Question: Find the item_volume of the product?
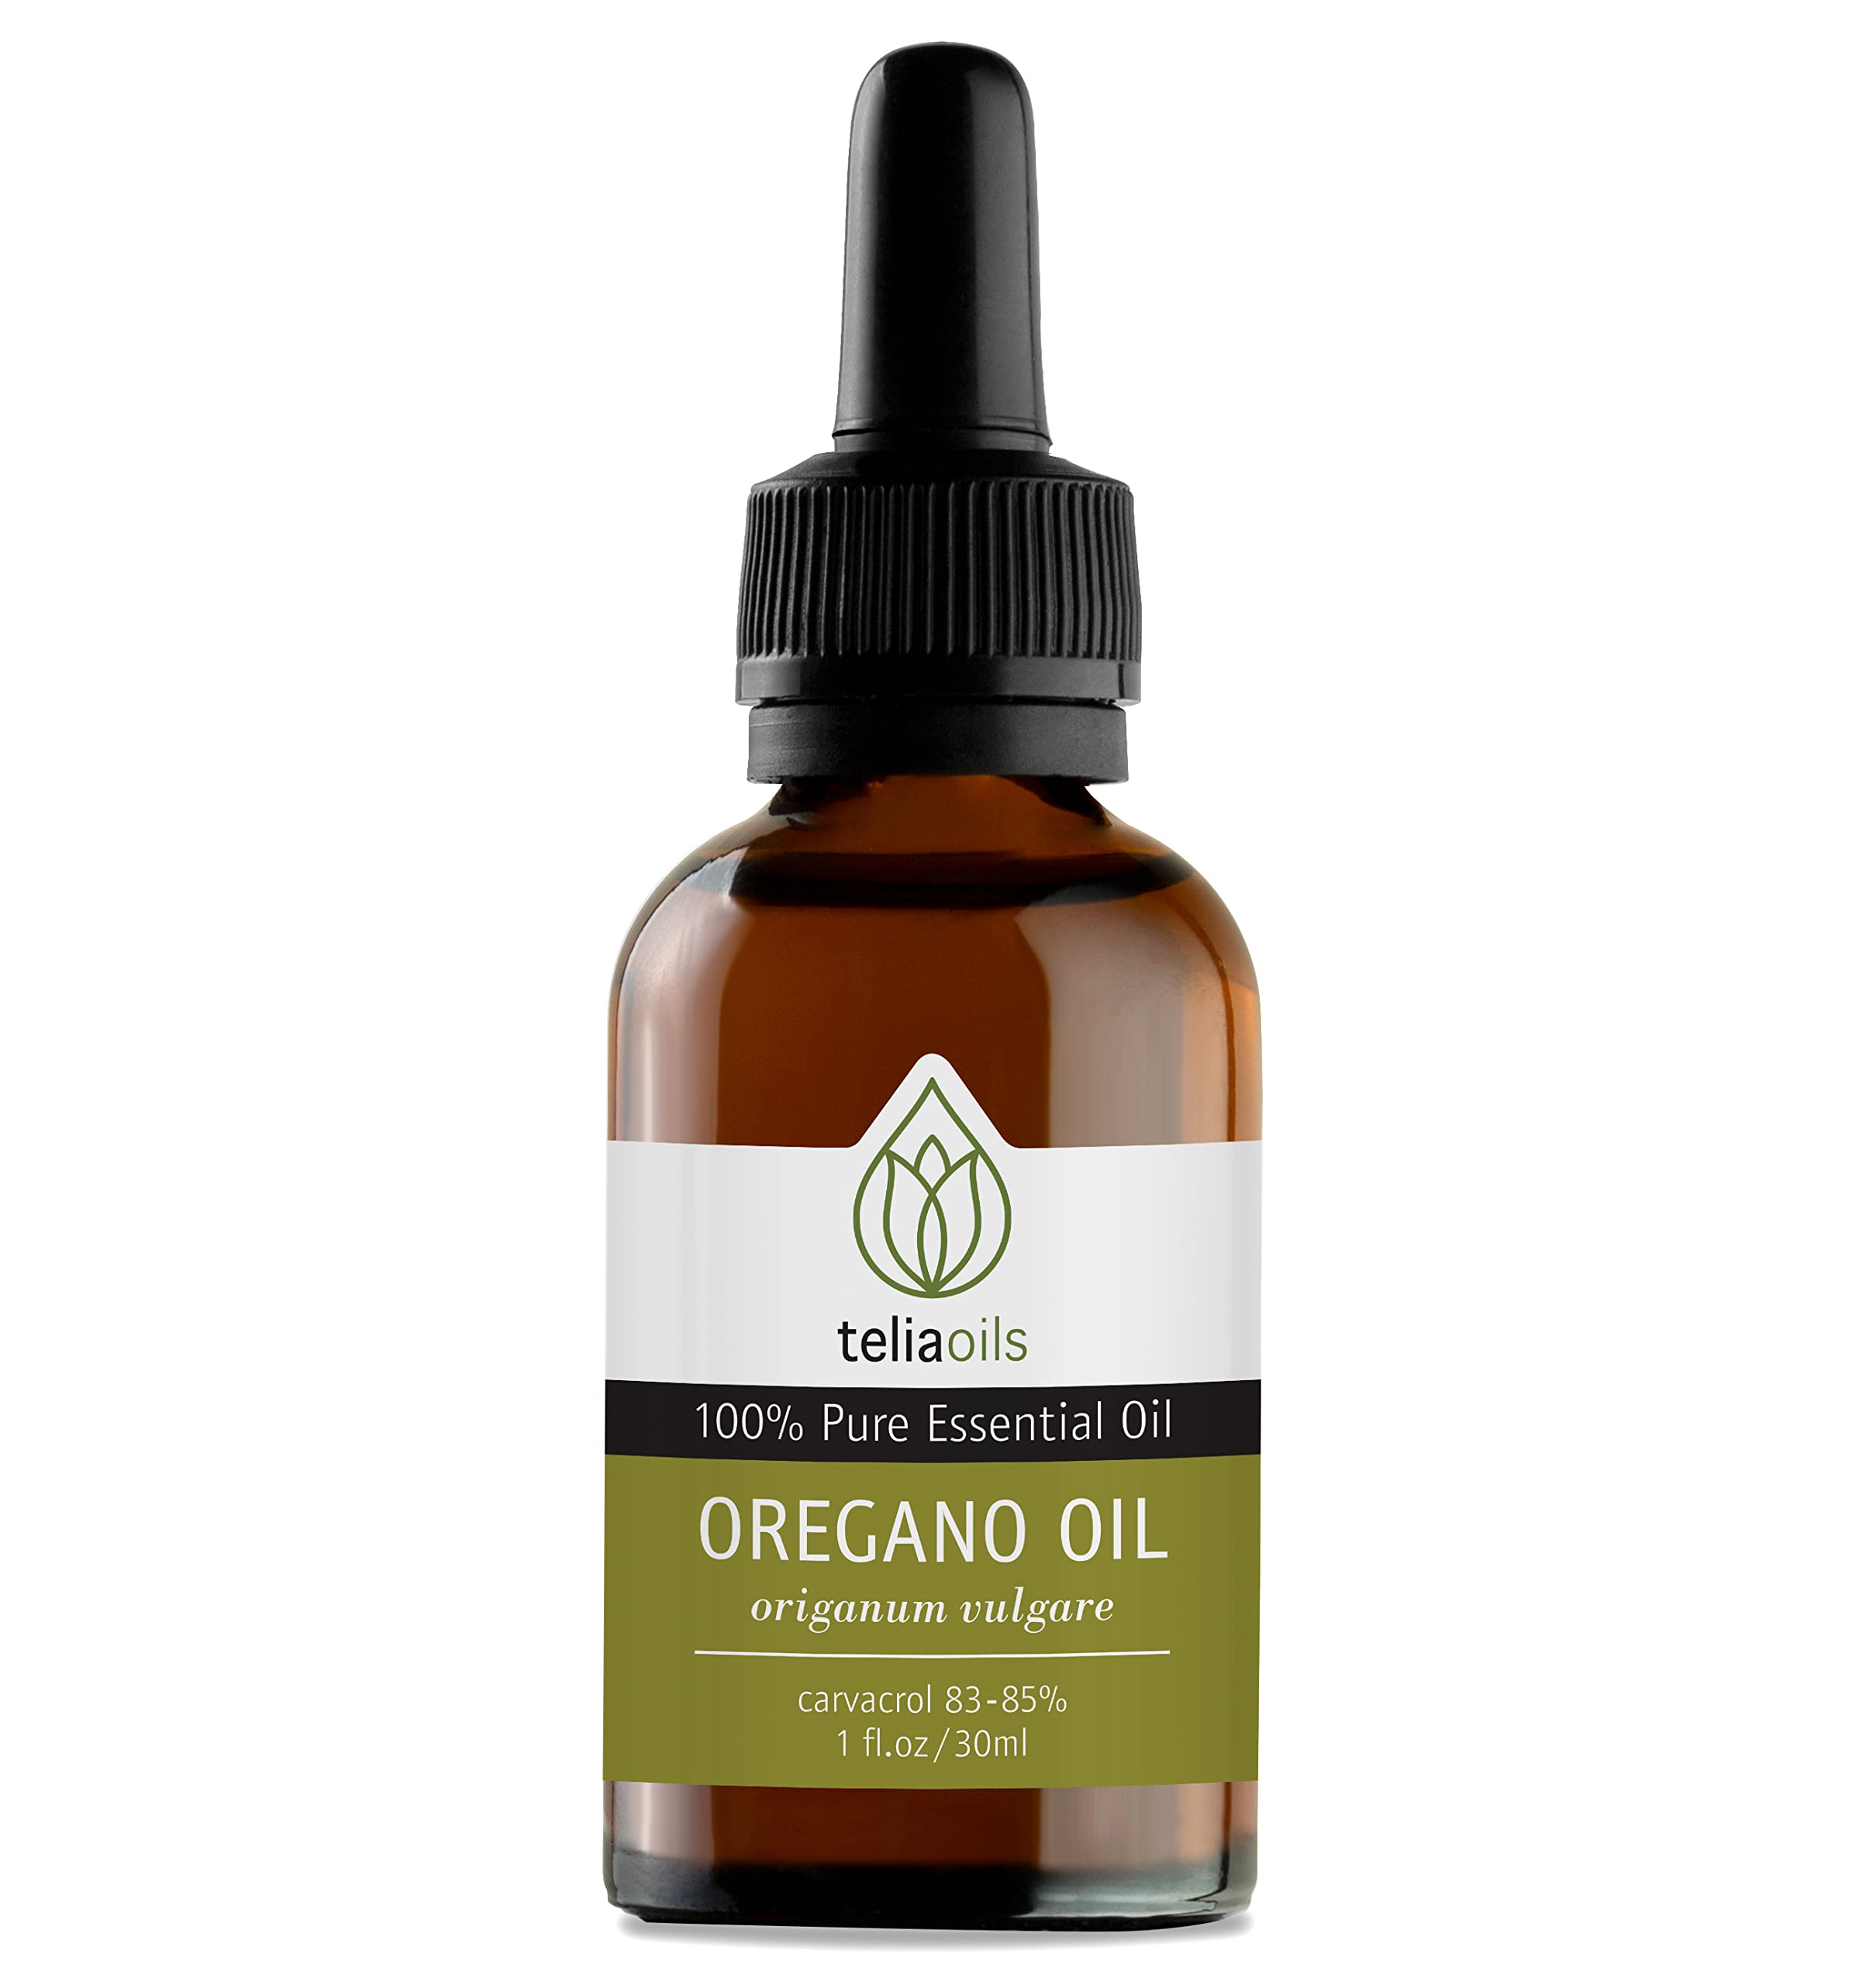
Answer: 1.0 fluid ounce